Former residence of Soong Ching-ling

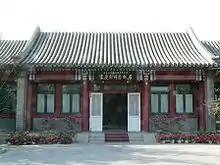
Residence exterior

The former residence of Soong Ching Ling is a museum in the Shichahai area of Beijing, China, and once was the last residence of Soong Ching-ling, the wife of Sun Yat-sen and later Vice-President and Honorary President of the People's Republic of China in 1981. The museum opened in 1982, while it was listed as a National Key Cultural Relic Protection Unit. It was renovated in 2009, and is dedicated to her memory.